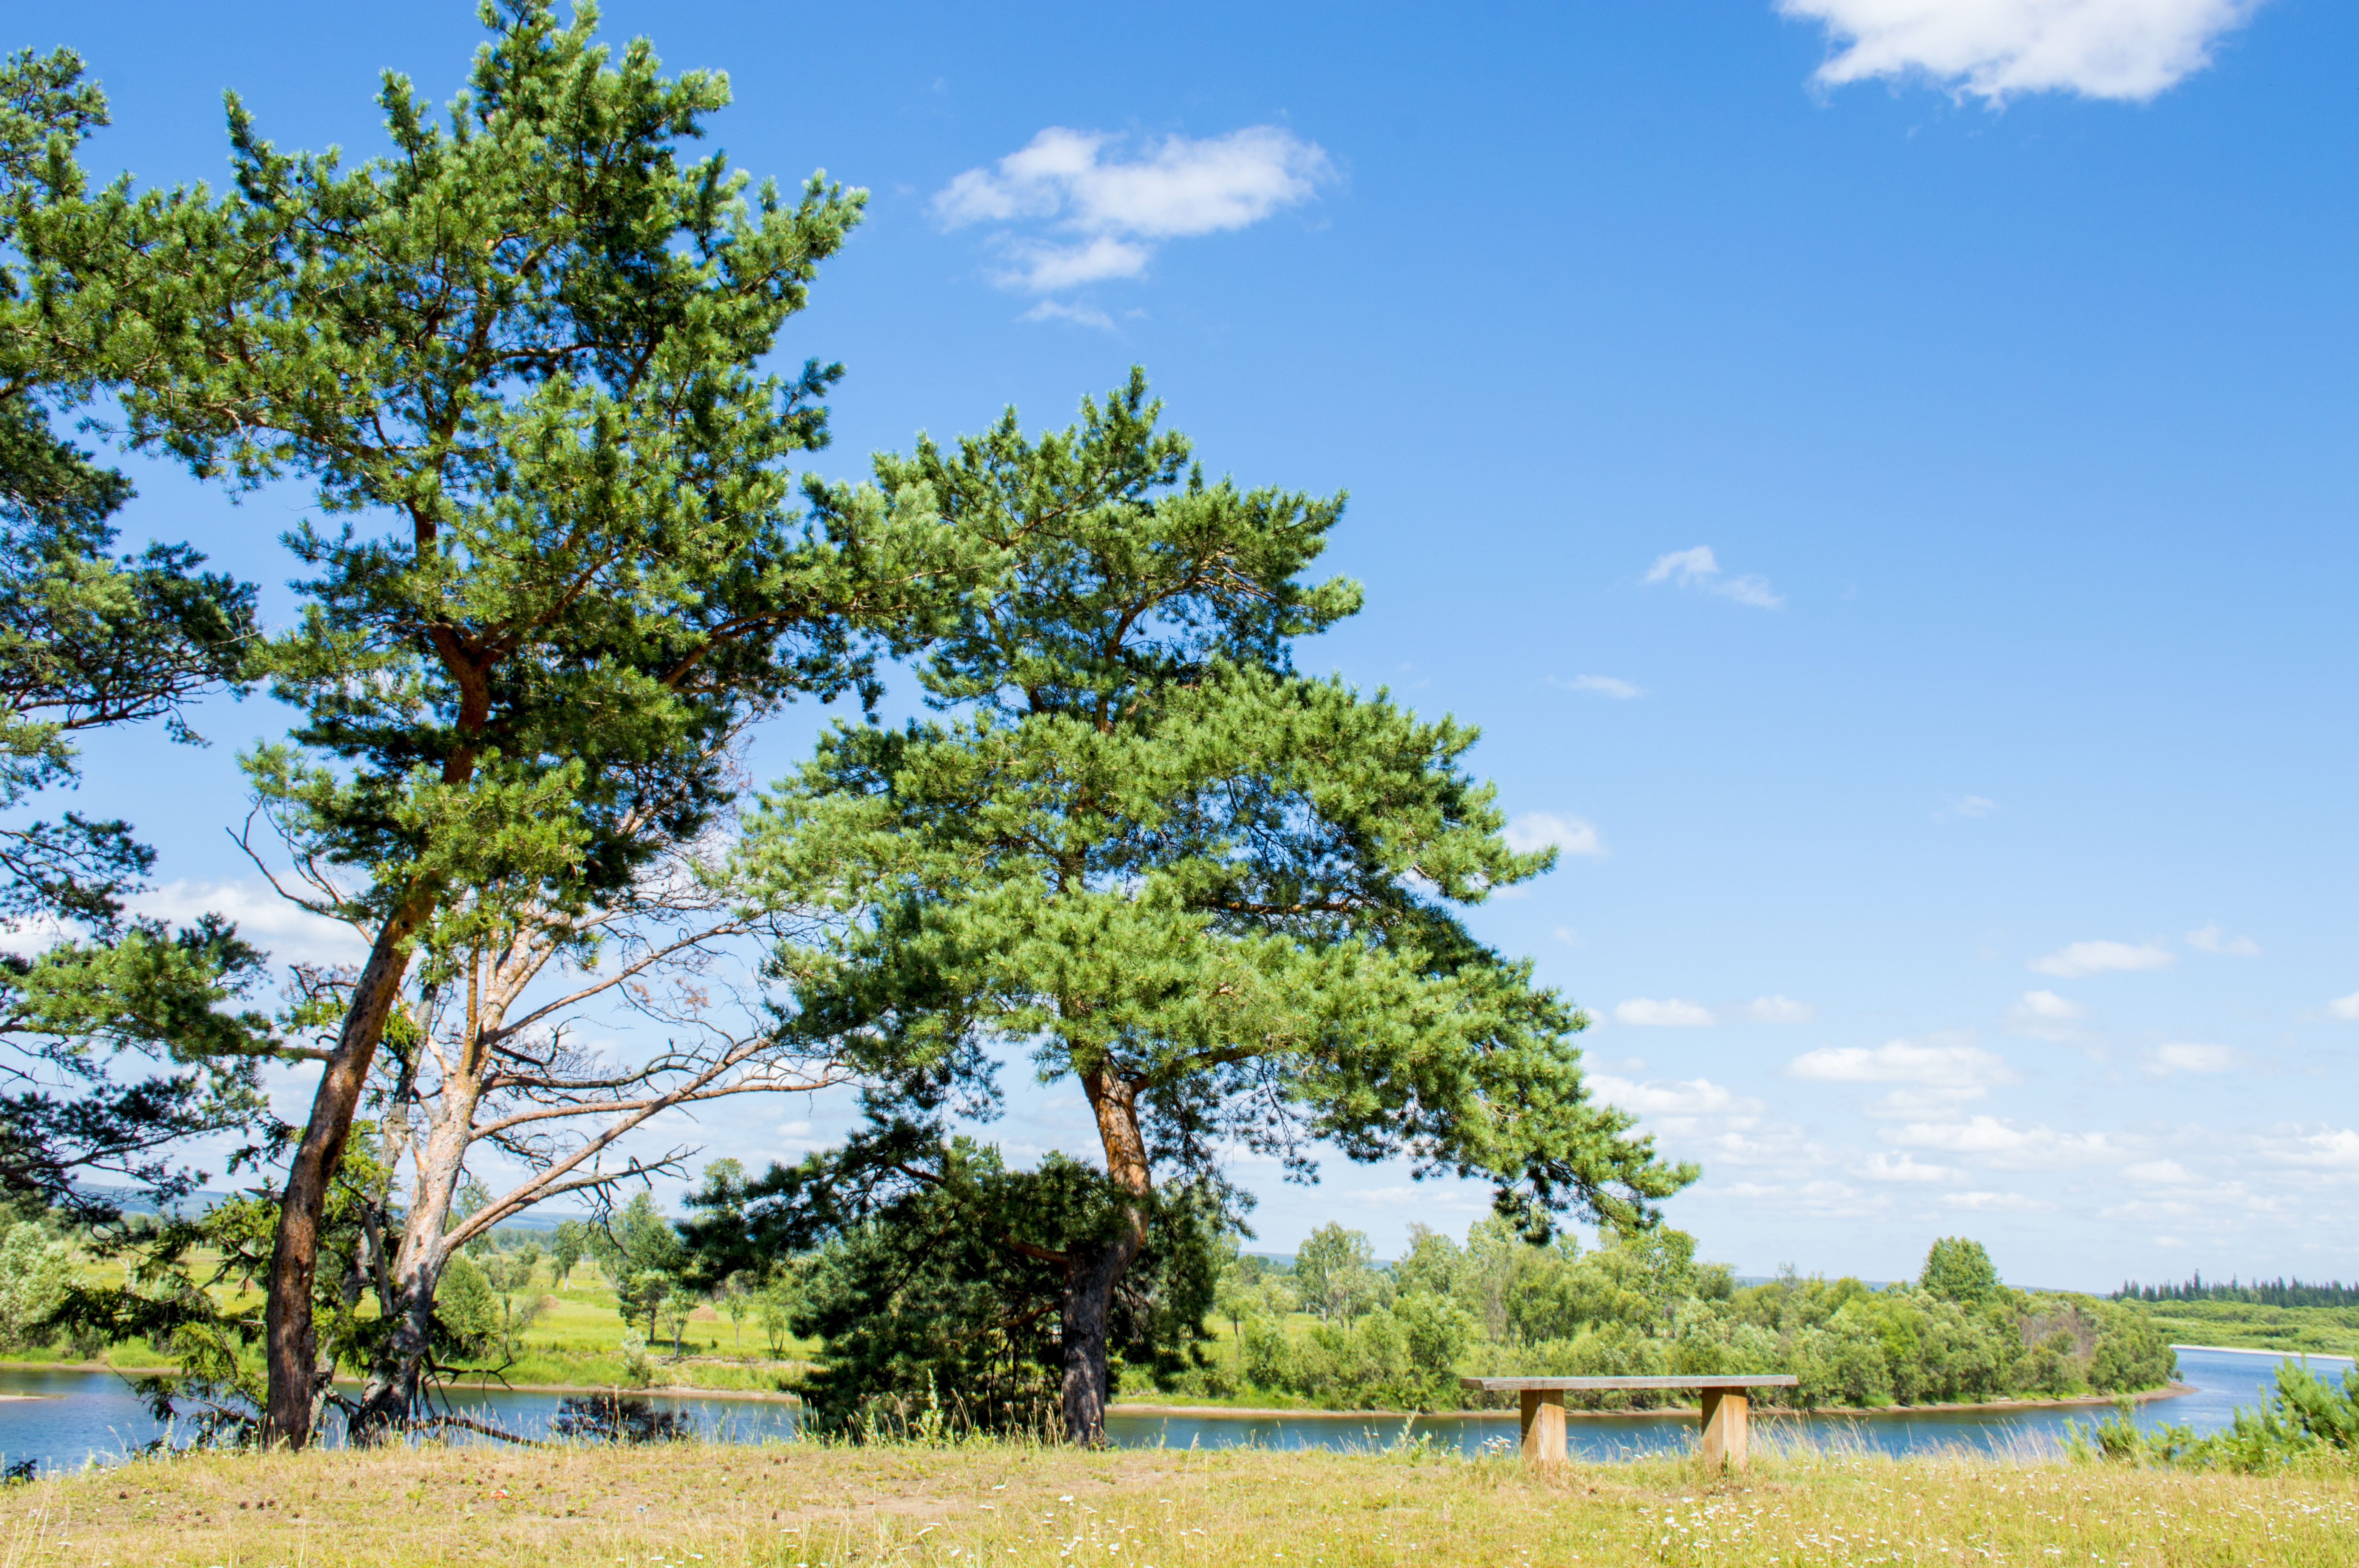
landscape, tree, nature, plant, sky, field, meadow, prairie, pasture, savanna, plain, trees, grassland, ecosystem, rural area, flowering plant, biome, natural environment, woody plant, land plant, land lot